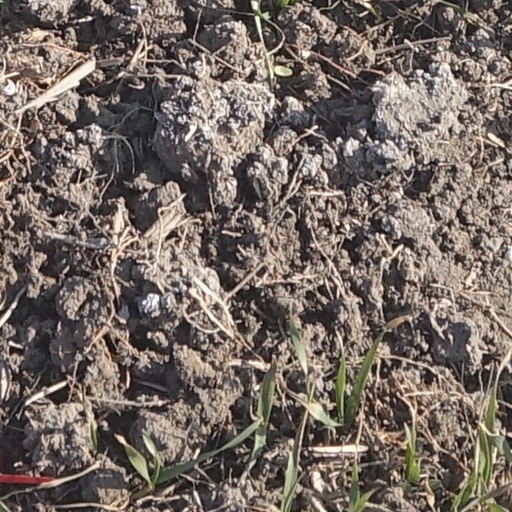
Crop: wheat